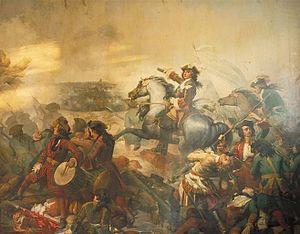
Claude-Louis-Hector de Villars est un militaire et diplomate français, né le 8 mai 1653 à Moulins et mort le 17 juin 1734 à Turin. Maréchal de France, duc et pair de France, il est élevé en 1733 à la dignité exceptionnelle de maréchal général des camps et armées du roi.